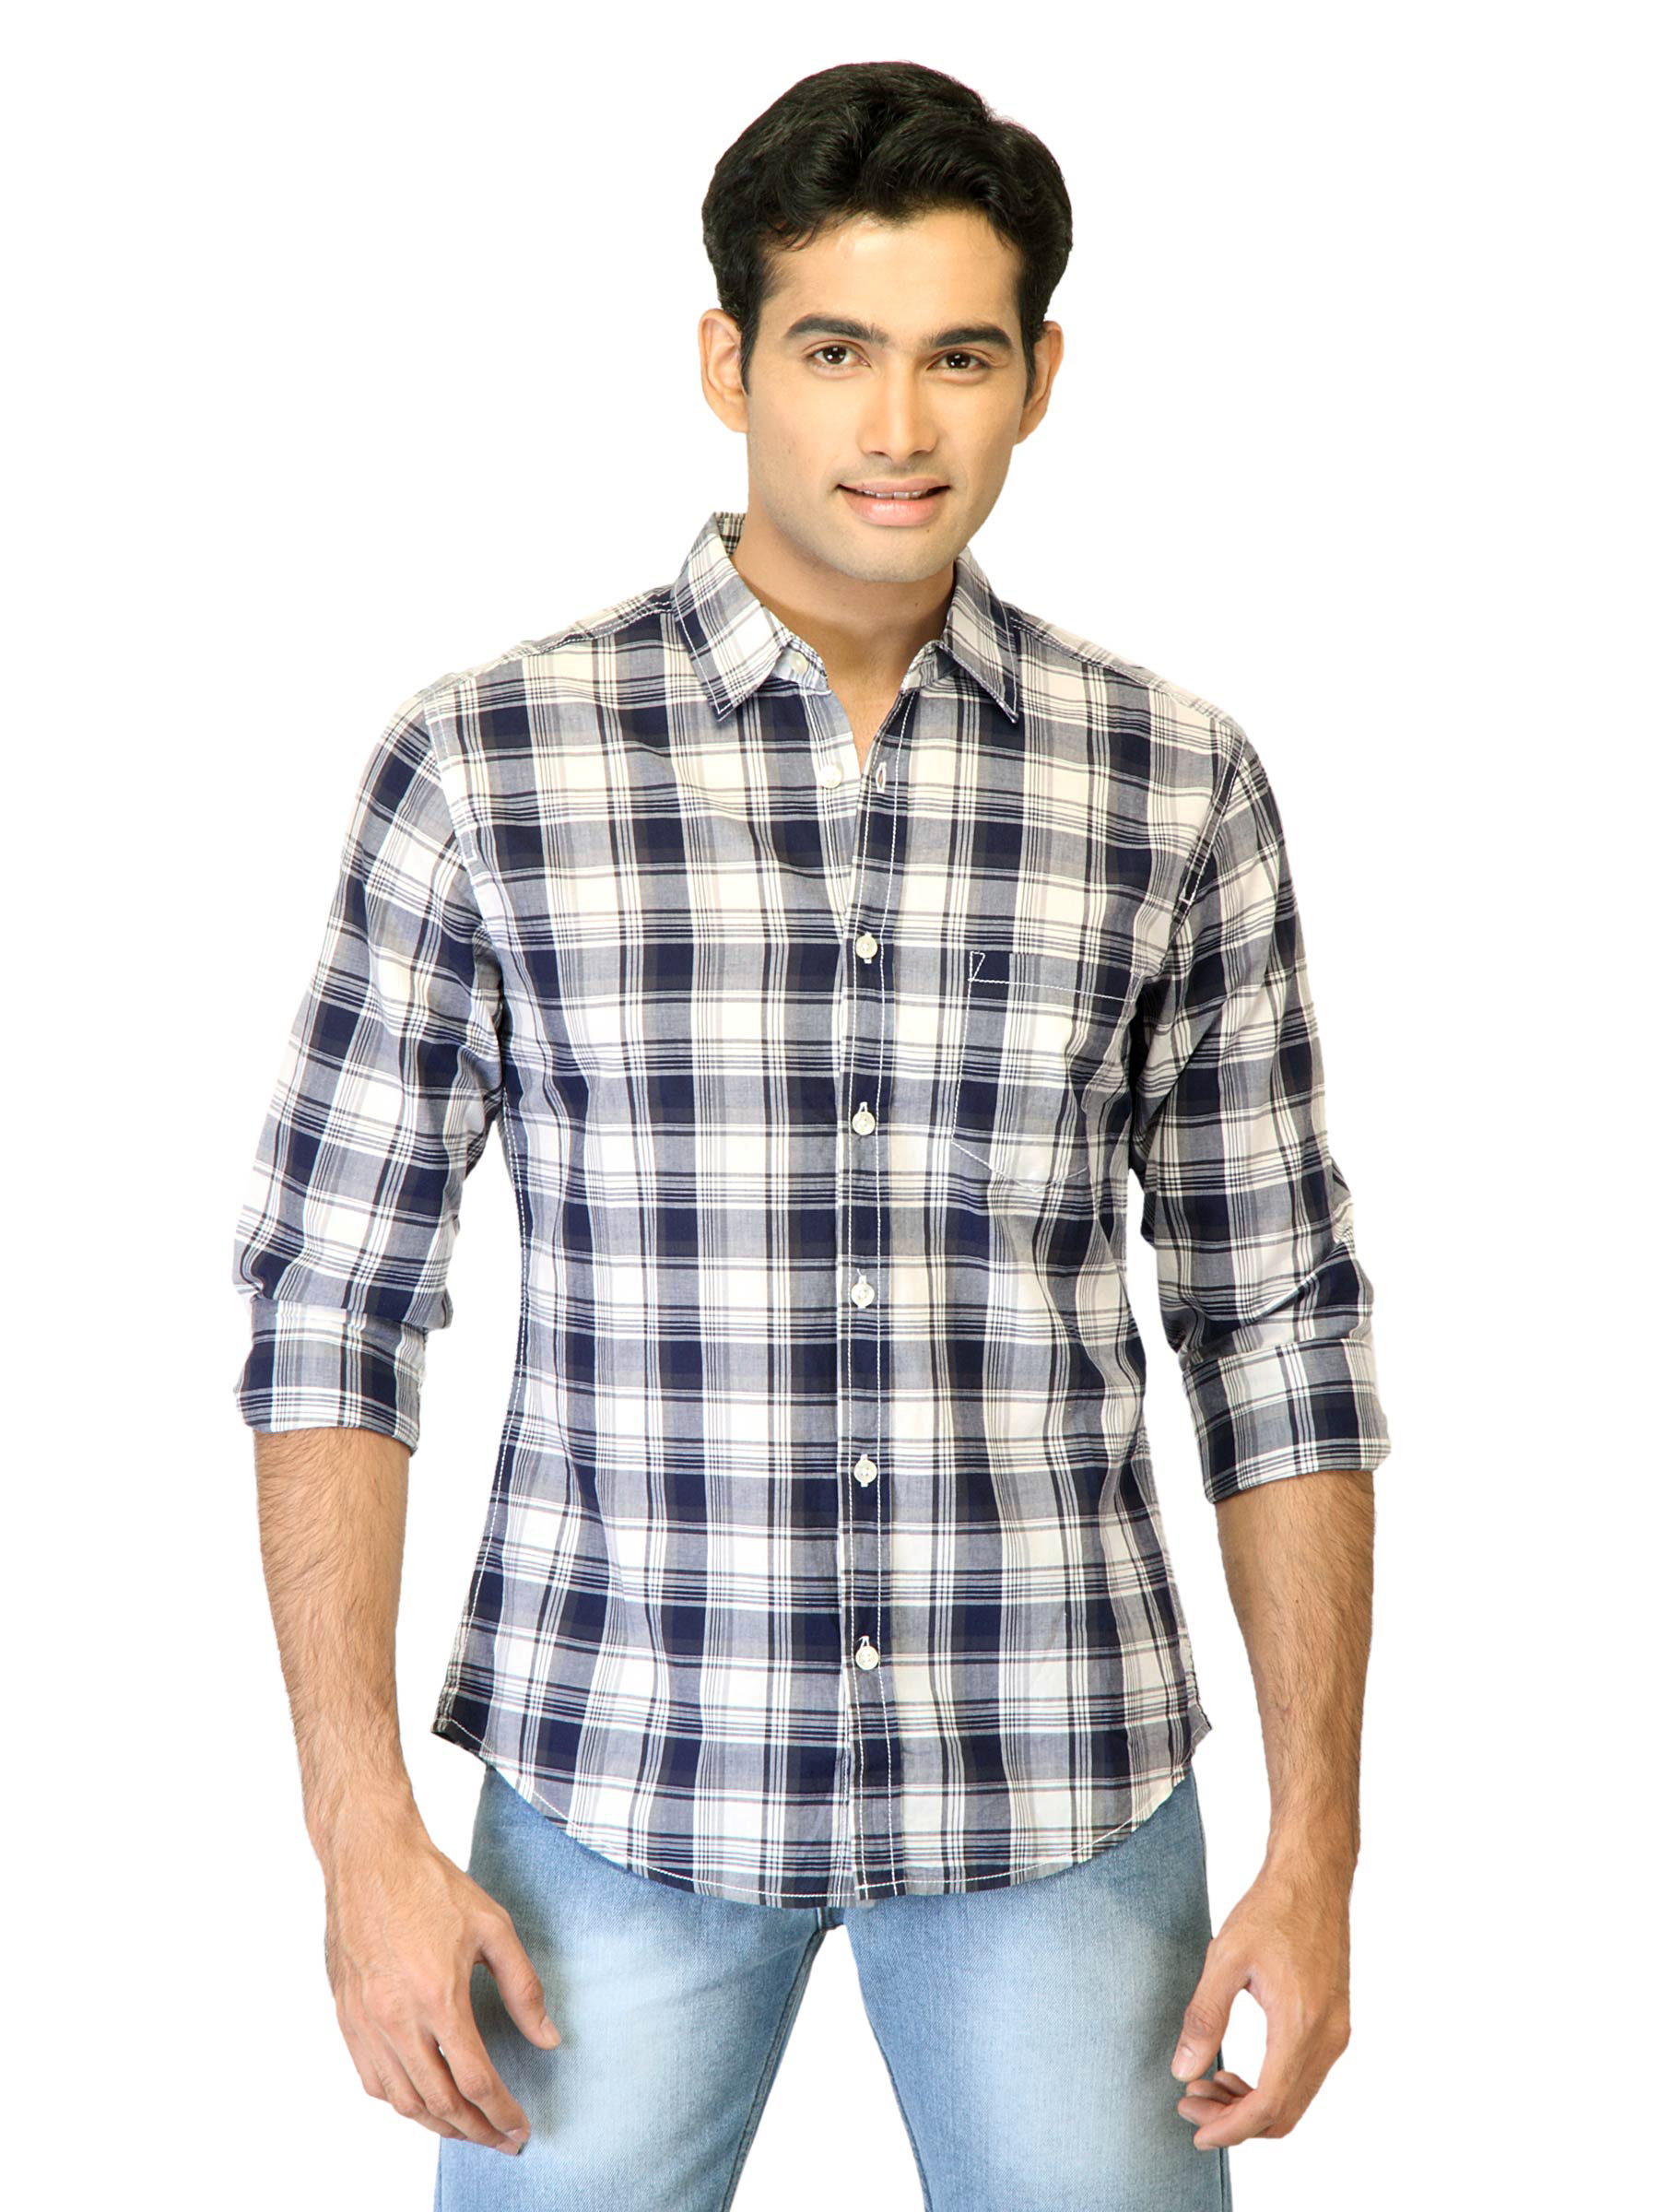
United Colors of Benetton Men Check Blue Shirts
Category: Apparel / Topwear / Shirts
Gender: Men
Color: Blue
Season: Summer 2011
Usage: Casual